Shane Dawson

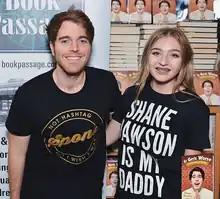
Dawson with a fan in 2016

In June 2013, Dawson started a podcast entitled "Shane and Friends". As of 2013, Dawson revealed that he was pitching a talk show and was continuing to pitch the series about him working at a weight loss center. On November 12, 2013, Dawson announced that he was developing the weight loss center project with Sony Pictures Television for NBC. The project has been titled "Losin' It" and, if picked up, would be a half-hour single-camera comedy series focusing on a successful former-client at a weight loss center who decides to share his inspiration by becoming a consultant at the center, and subsequently becomes the manager by the end of his first day. Darlene Hunt, Will Gluck, Richie Schwartz, Lauren Schnipper, and Dawson would serve as executive producers for the project.